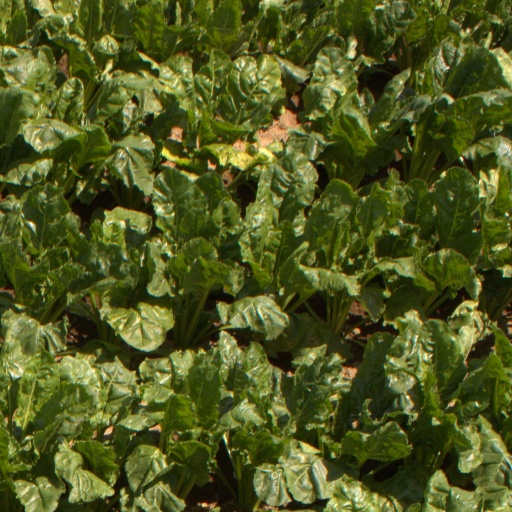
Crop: sugar beet